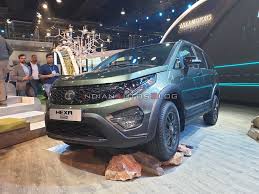
Vehicle type: Cars